Ivan Rafael Rodić

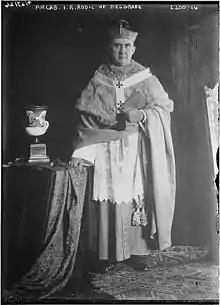
Archbishop I. R. Rodic of Belgrade

Archbishop Ivan Rafael Rodić, O.F.M. (also , ; June 15, 1870 – May 10, 1954) was a Croatian Franciscan prelate, who served as the first Archbishop of the Roman Catholic Archdiocese of Belgrade-Smederevo between 1924 and 1936.